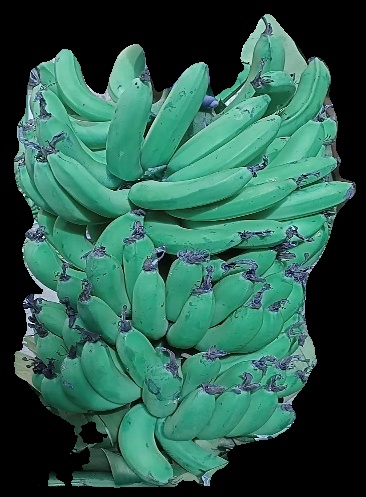
Variety: pachbale
Grade: grade3